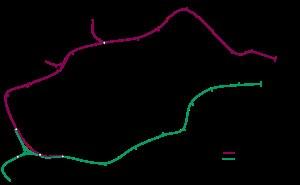
La Metropolitan Railway est une entreprise de chemin de fer qui transportait des marchandises et desservait Londres de 1863 à 1933.
Le Metropolitan District Railway était un chemin de fer à passagers qui desservait Londres de 1868 à 1933. Fondée en 1864 pour terminer le inner circle, un chemin de fer souterrain à Londres, la première partie de la ligne a été ouverte en utilisant le transport en bois allumé à gaz transporté par les locomotives à vapeur. Le Metropolitan Railway exploitait tous les services jusqu'à ce que District instaure ses propres trains en 1871. Le chemin de fer fut bientôt étendu à l'ouest, par Earl's Court pour Fulham, Richmond, Ealing et Hounslow. Après avoir terminé le cercle intérieur et atteint Whitechapel en 1884, il fut étendu à Upminster dans l’Essex en 1902.